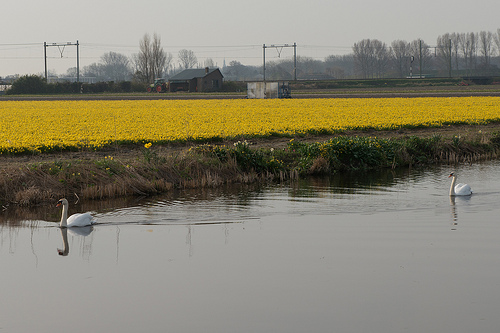
Flower: tulip